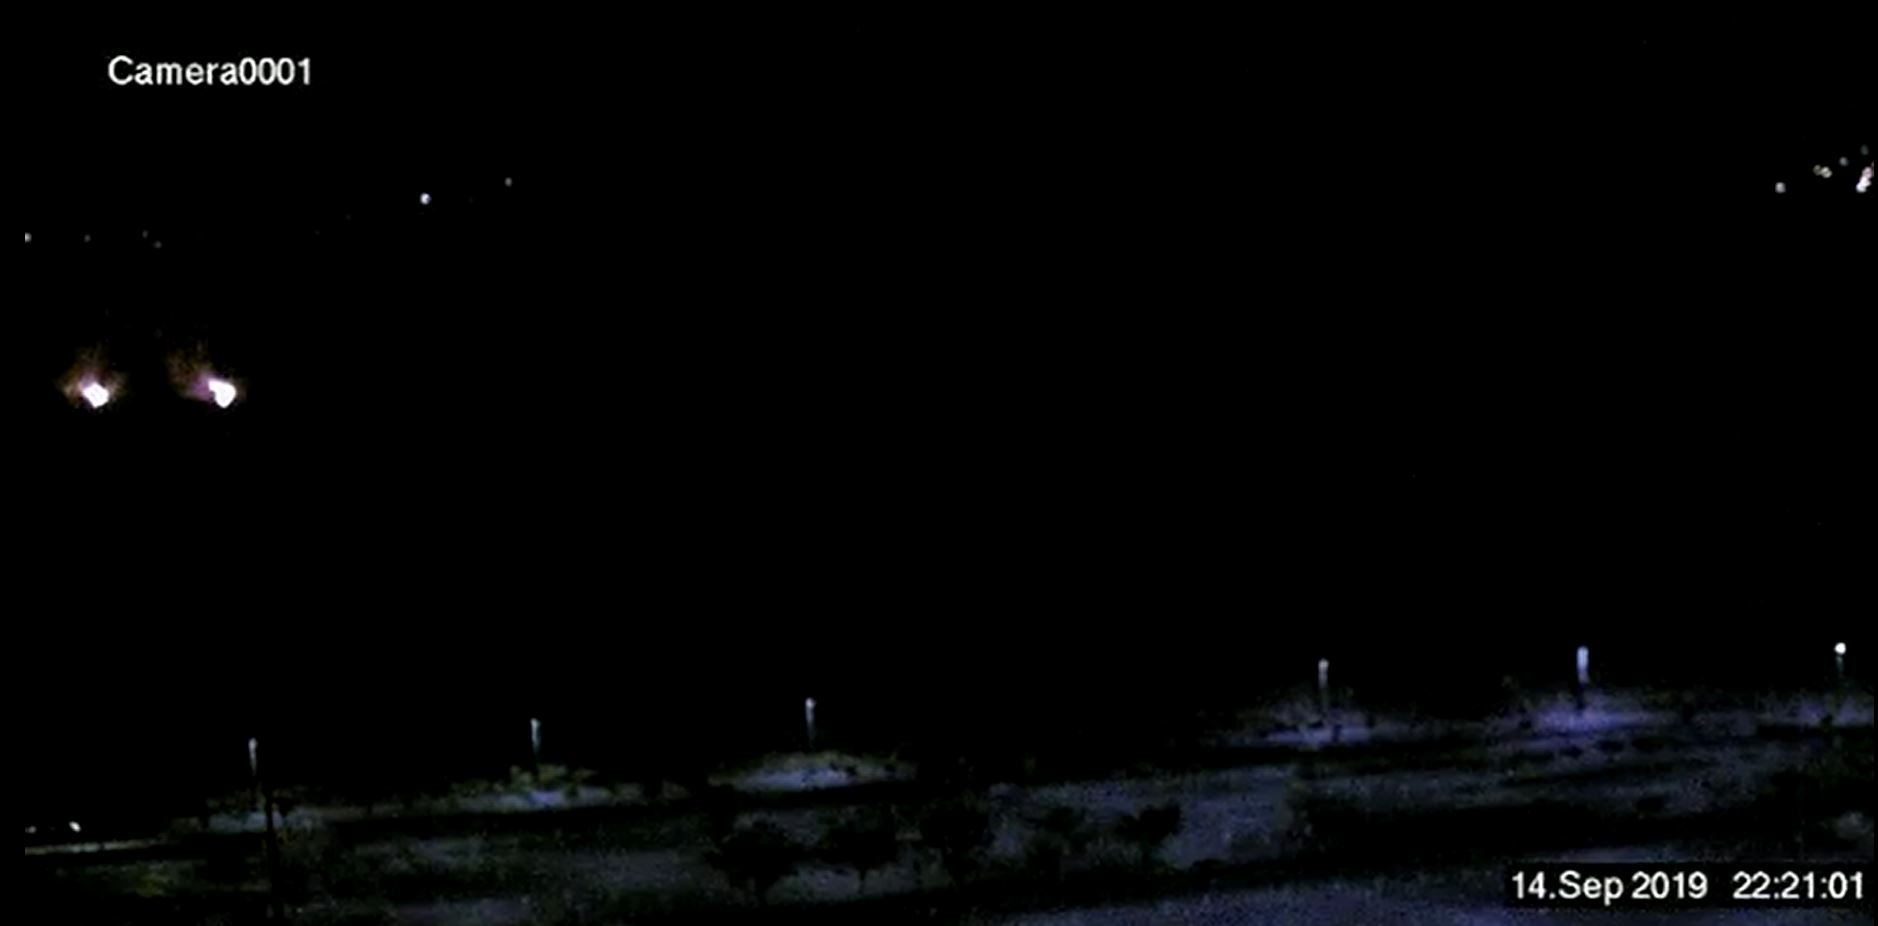
Fire: yes
Smoke: no